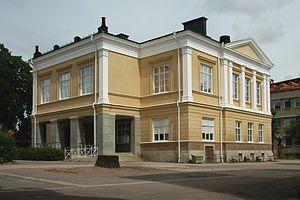
Västerås est une ville suédoise située sur le lac Mälar, dans une zone appelée Mälardalen qui regroupe plusieurs importantes villes suédoises, dont la capitale, Stockholm. Avec 110 877 habitants, c'est la cinquième plus grande ville de Suède. La ville est le chef-lieu du comté de Västmanland et de la commune de Västerås.